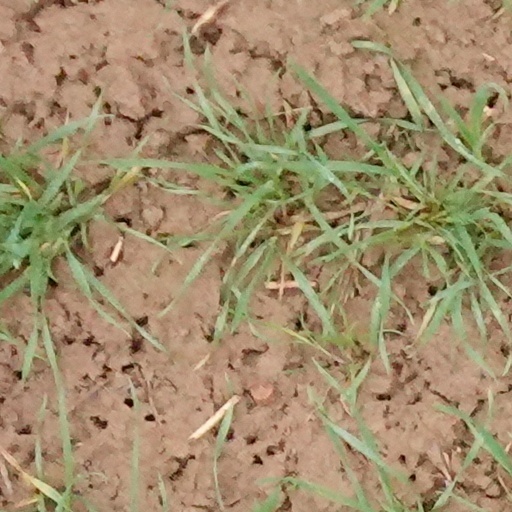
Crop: wheat